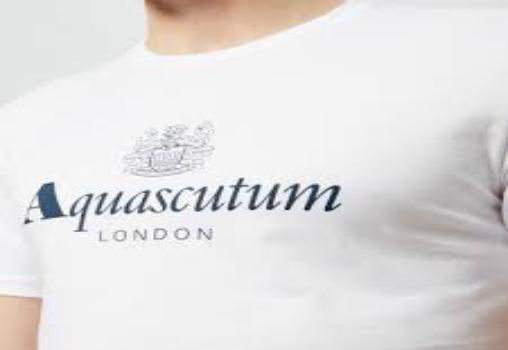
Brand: Aquascutum
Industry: Clothes